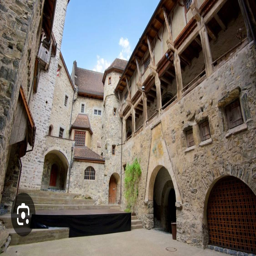
Burg Gutenberg